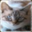
Label: cat